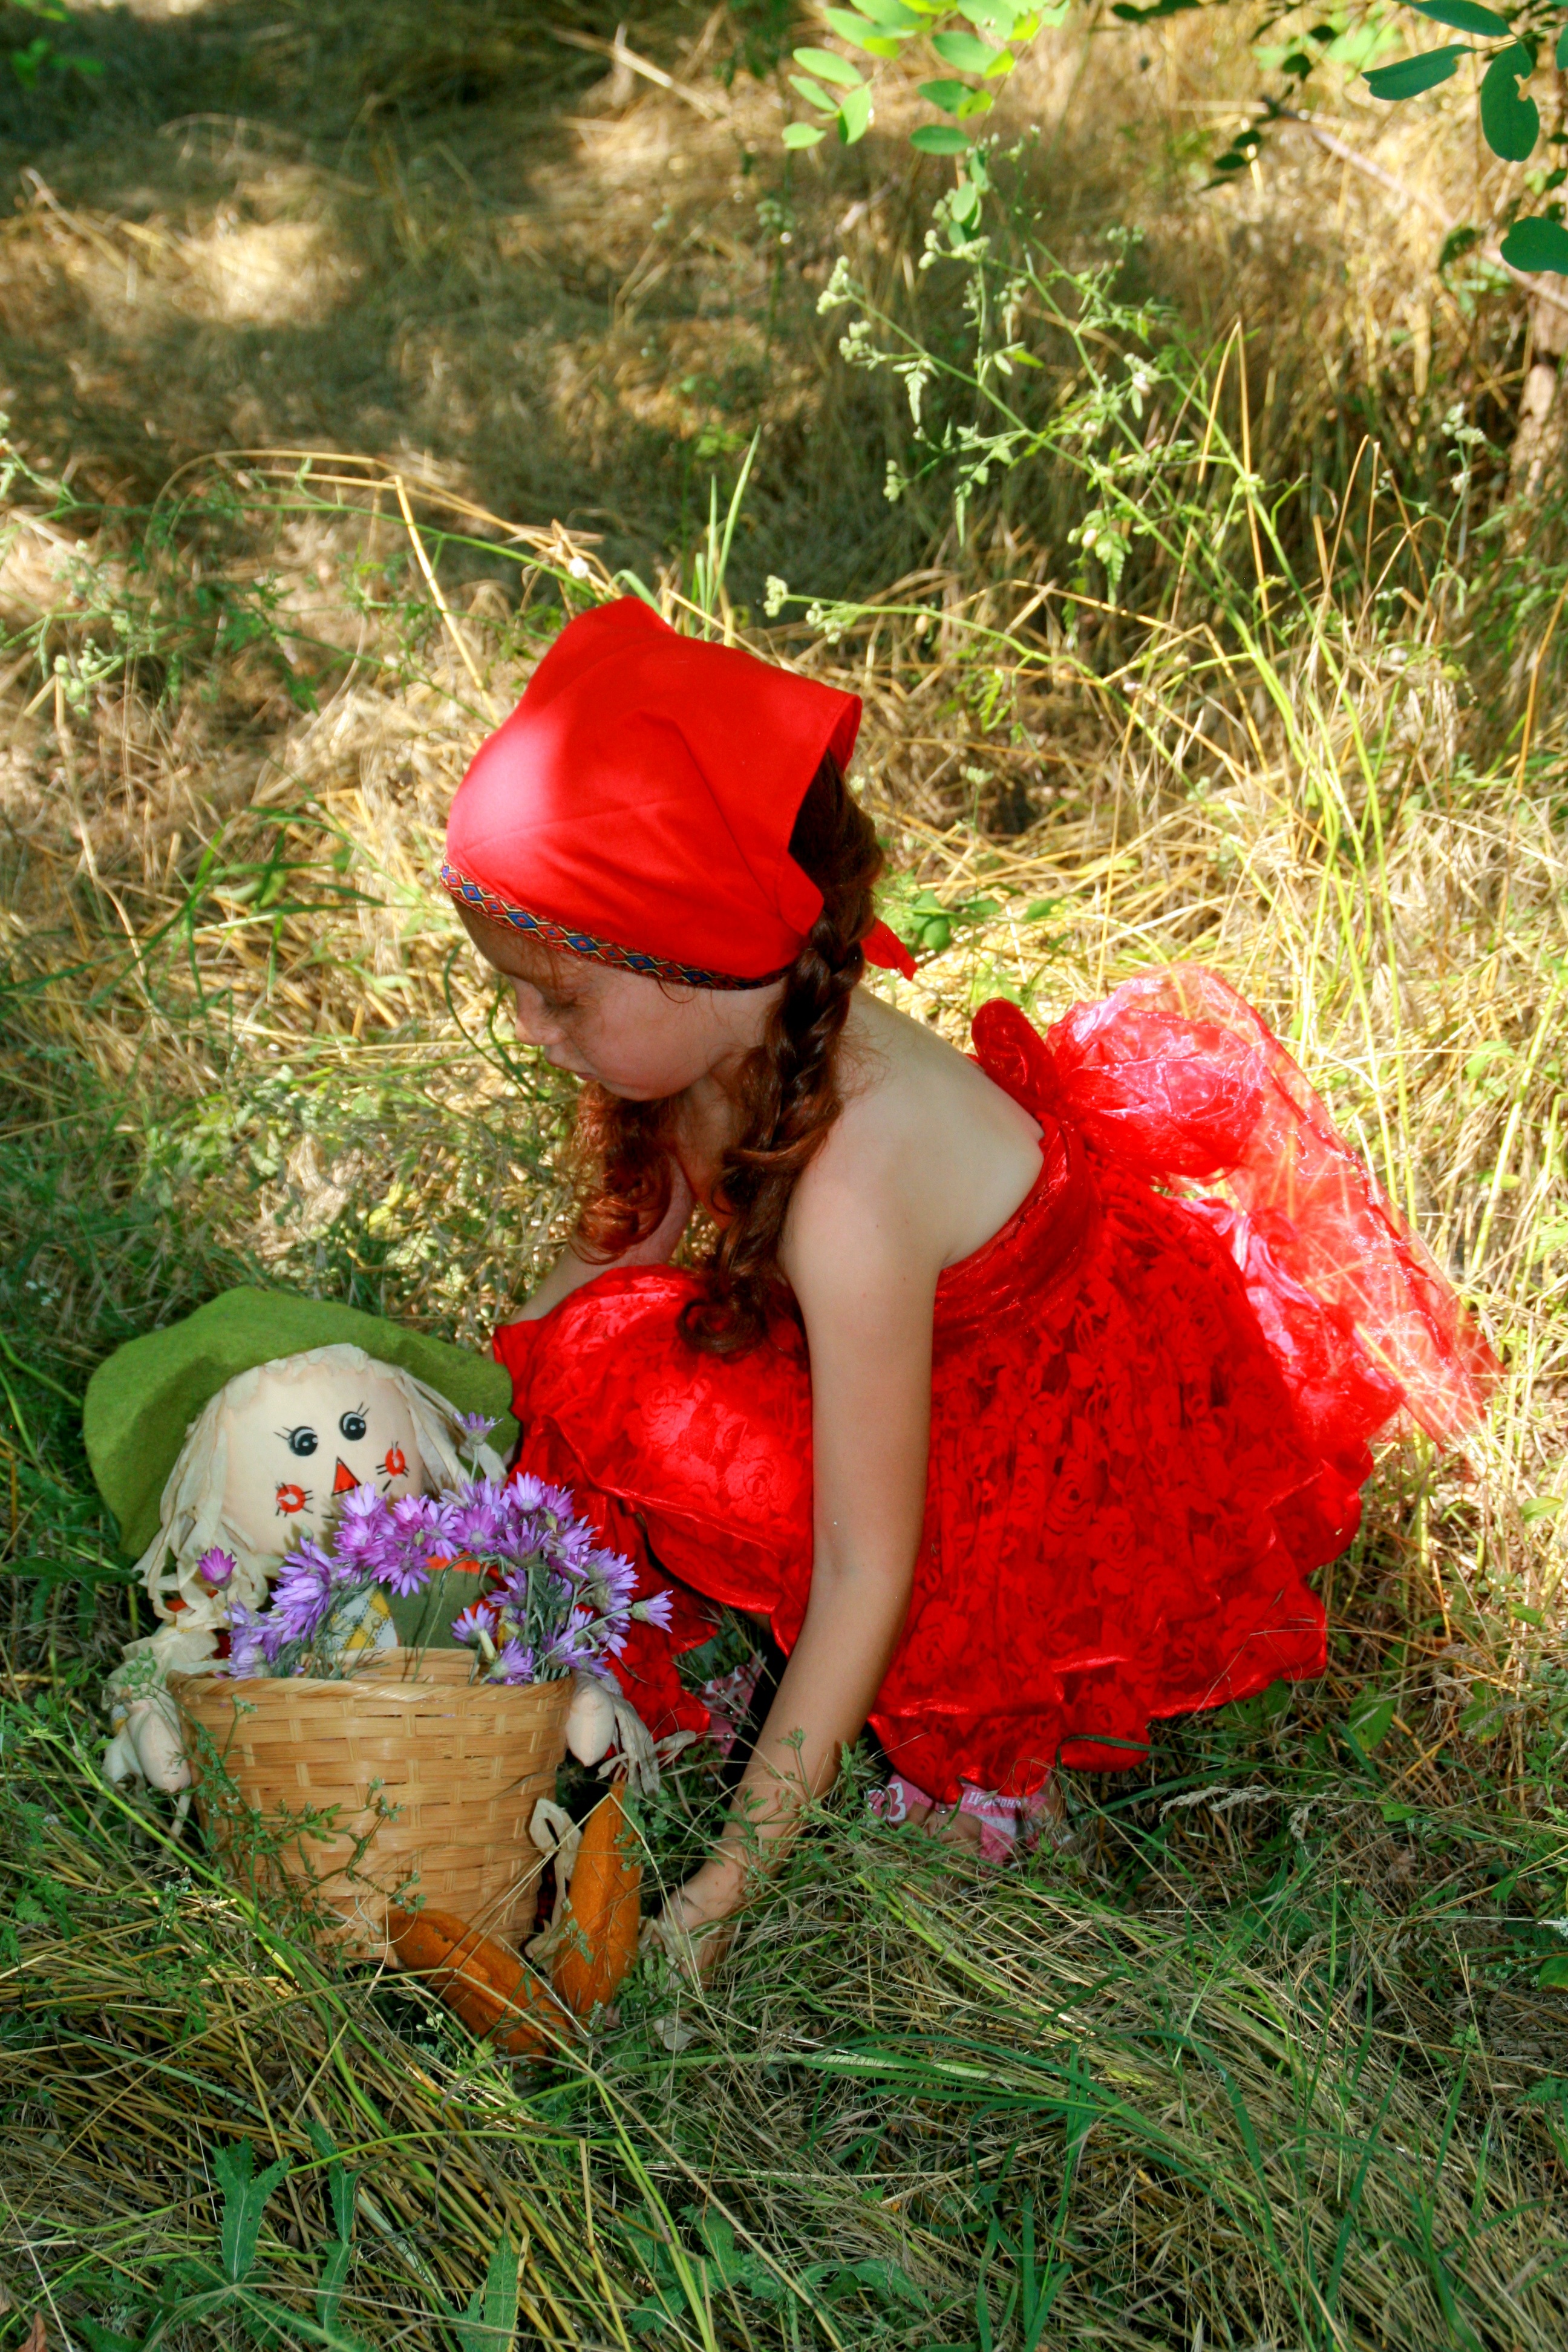
tree, forest, grass, plant, girl, leaf, flower, red, autumn, child, basket, flora, season, dress, story, little red riding hood